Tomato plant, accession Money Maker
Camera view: bottom (45 deg); turntable rotation: 30 degrees
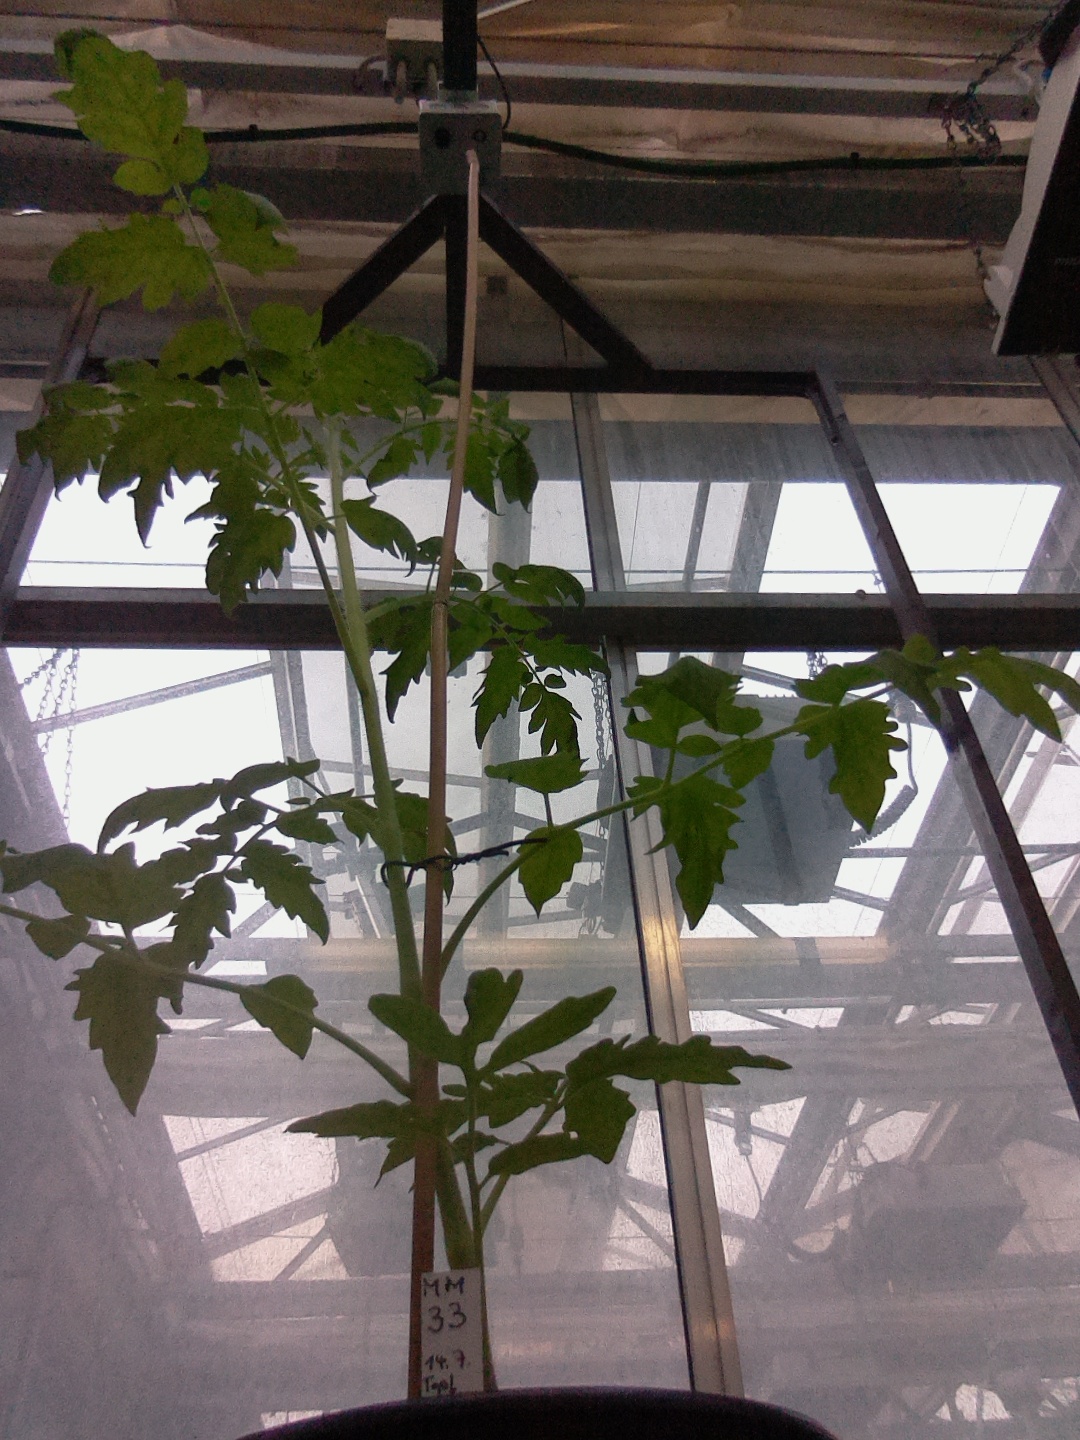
BBCH growth stage 16: 12 of true leaves visible